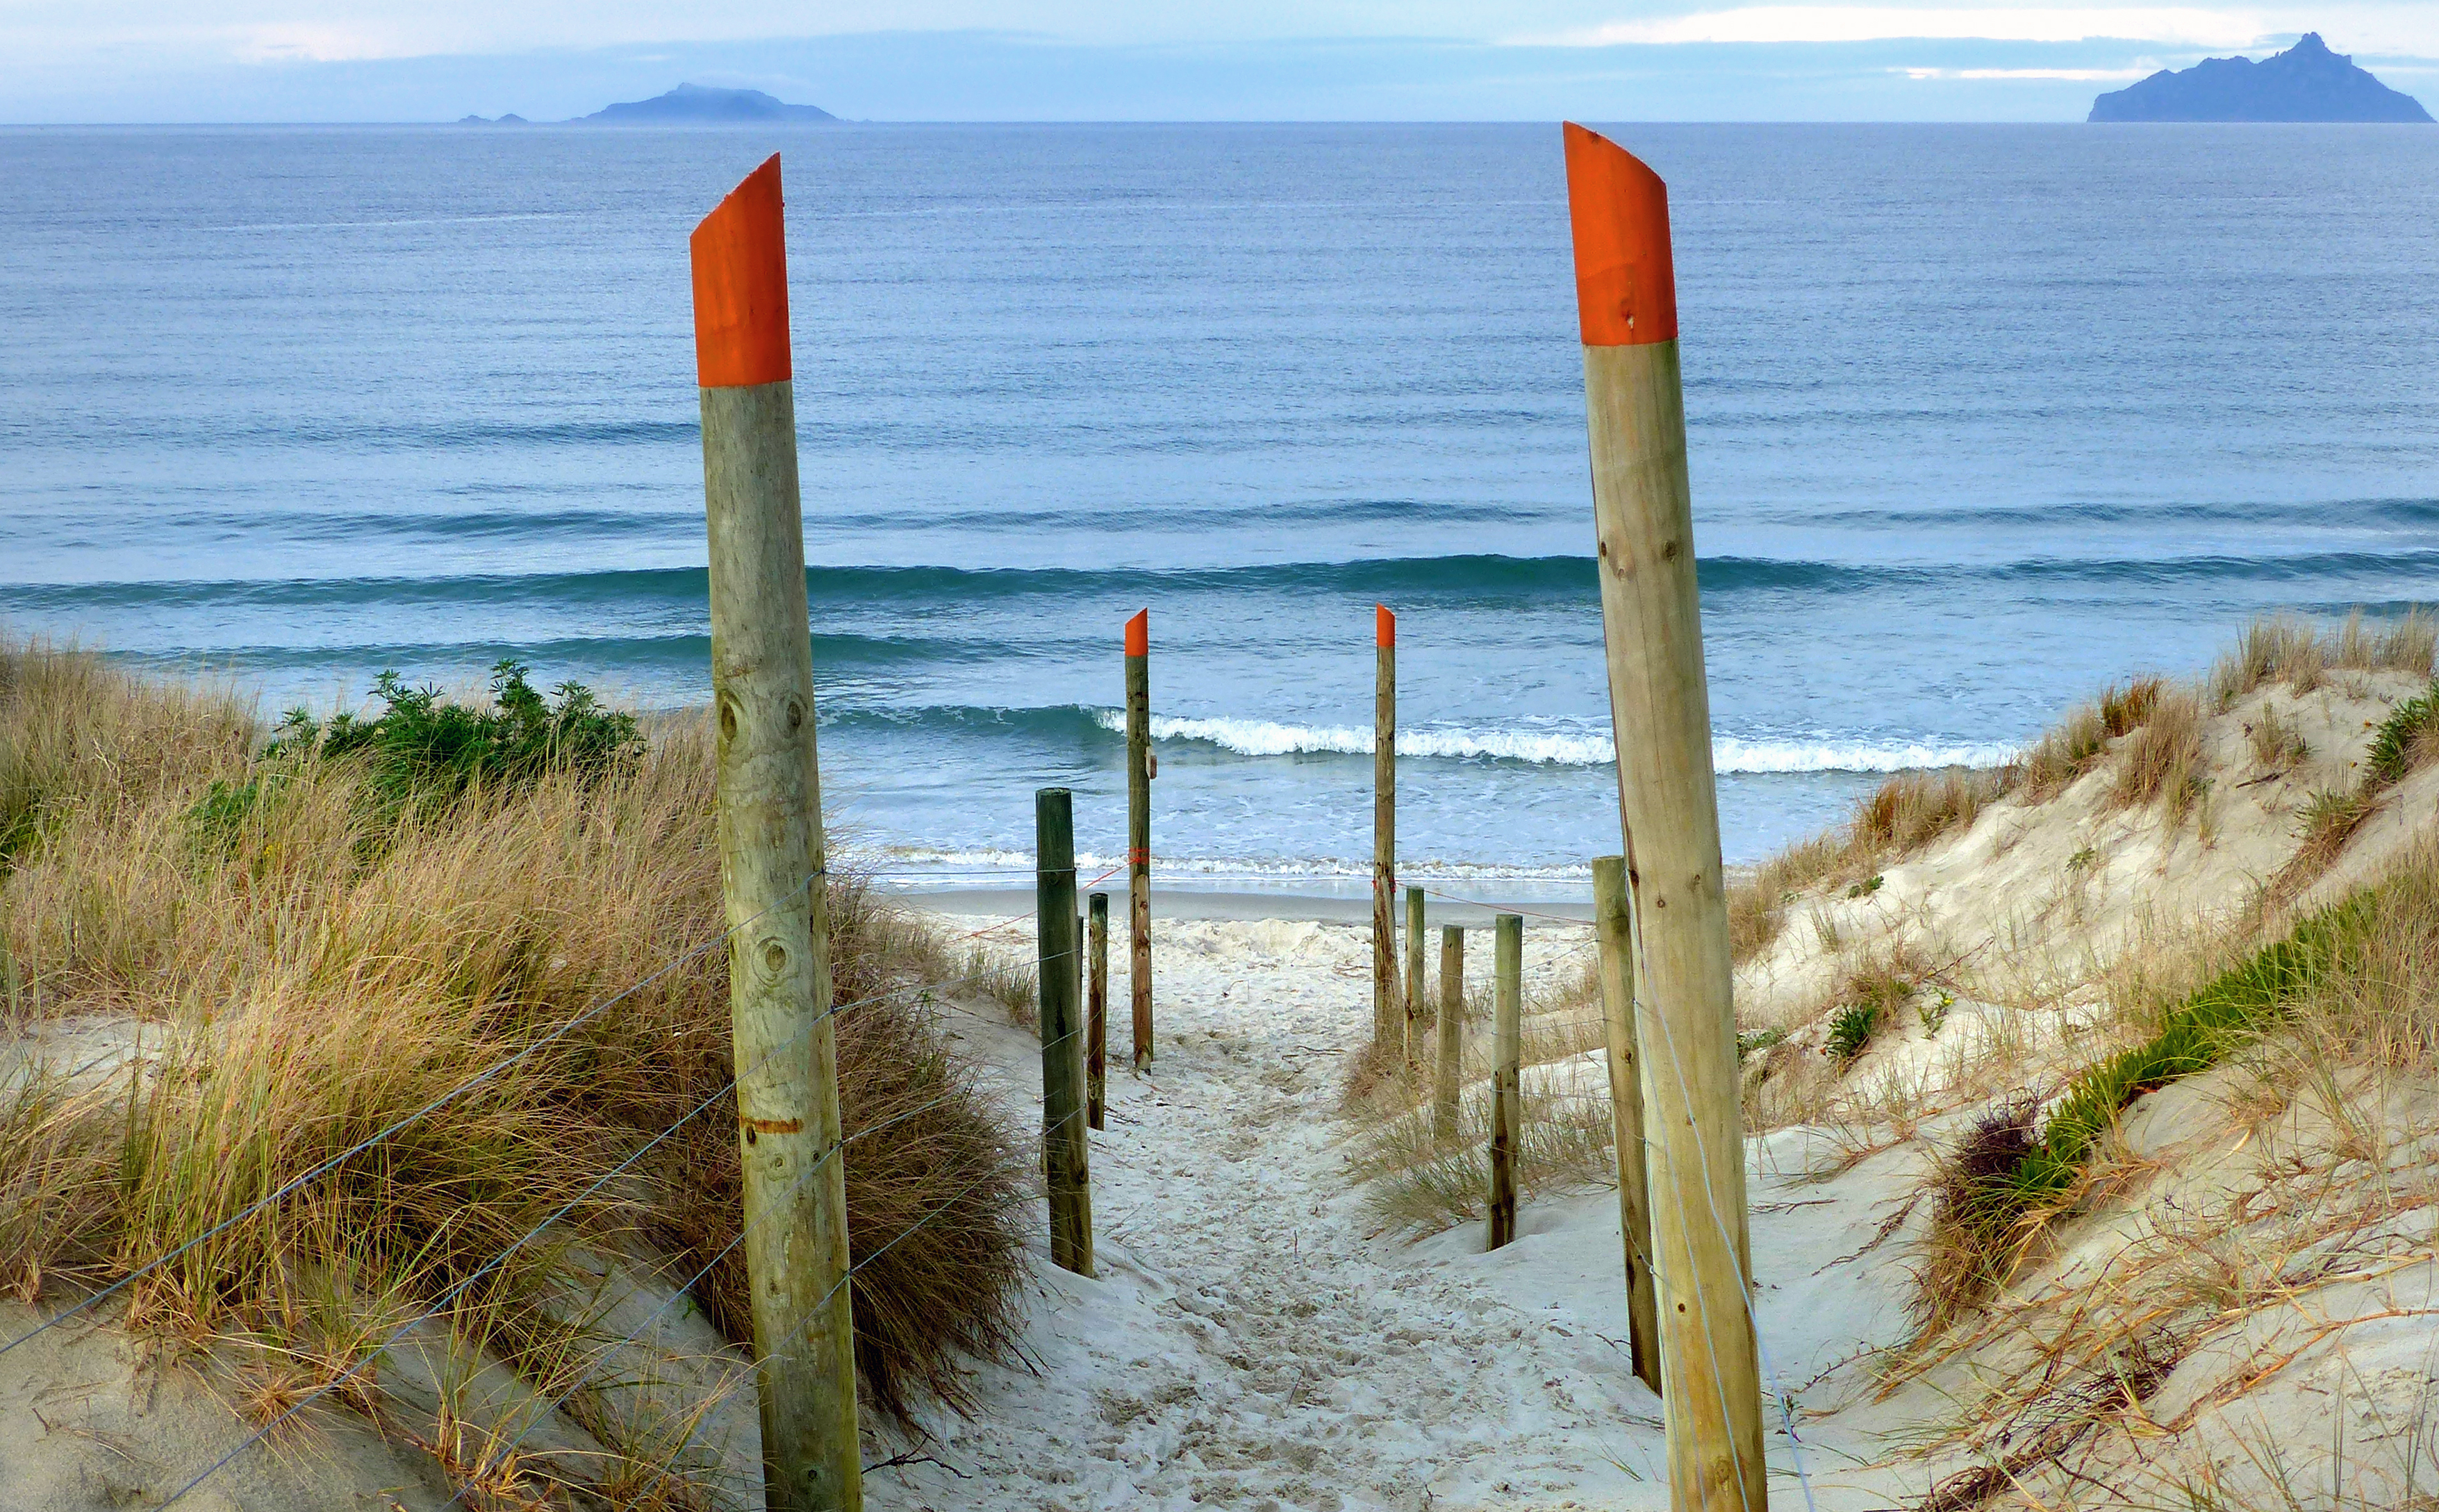
beach, sea, coast, sand, ocean, horizon, shore, wave, wind, walkway, vacation, cliff, seaside, cove, tower, scenery, bay, terrain, material, body of water, newzealand, habitat, lumixfz200, cape, wind wave